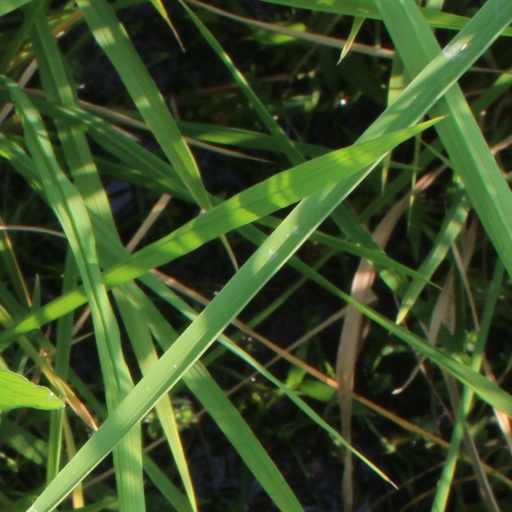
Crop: rice